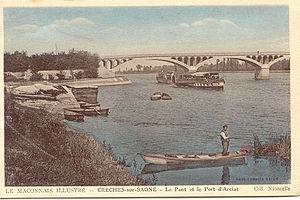
Vue du Pont d'Arciat. On aperçoit aussi ""Le Parisien"", qui transportait les gens de Mâcon à Lyon. Sur la gauche, une péniche est accostée au ponton. On aperçoit des sacs blancs, probablement de la chaux issue du Four à Chaux tout proche. Carte postale ancienne tirée de la collection privée de M. Deudon (Lyon), avec son autorisation."
Le Port d'Arciat est un hameau de Crêches-sur-Saône, Saône-et-Loire, situé sur les bords de Saône.
Le pont d'Arciat est un pont franchissant la Saône, reliant les communes de Crêches-sur-Saône, et Cormoranche-sur-Saône.